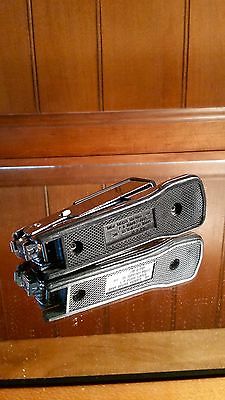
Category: stapler